History of atheism

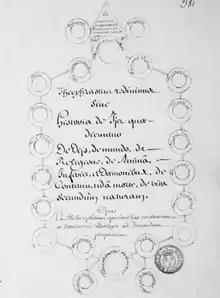
"Theophrastus redivivus", 17th century

The most important Greek thinker in the development of atheism was Epicurus ( 300 BCE). Drawing on the ideas of Democritus and the Atomists, he espoused a materialistic philosophy according to which the universe was governed by the laws of chance without the need for divine intervention (see scientific determinism). Although Epicurus still maintained that the gods existed, he believed that they were uninterested in human affairs. The aim of the Epicureans was to attain "ataraxia" (a mental state of being untroubled). One important way of doing this was by exposing fear of divine wrath as irrational. The Epicureans also denied the existence of an afterlife and the need to fear divine punishment after death.